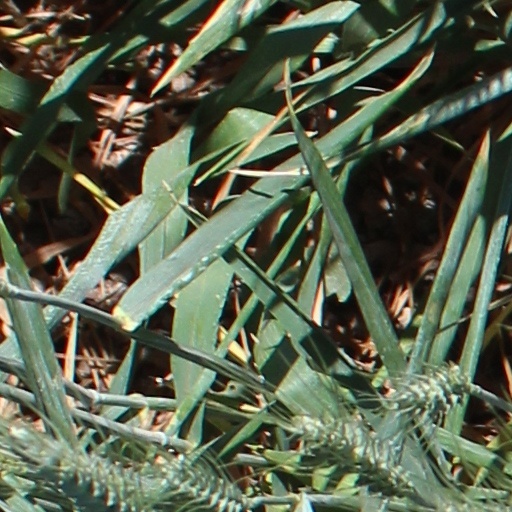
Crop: wheat